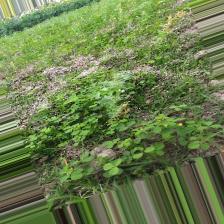
Label: Normal